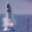
Label: rocket